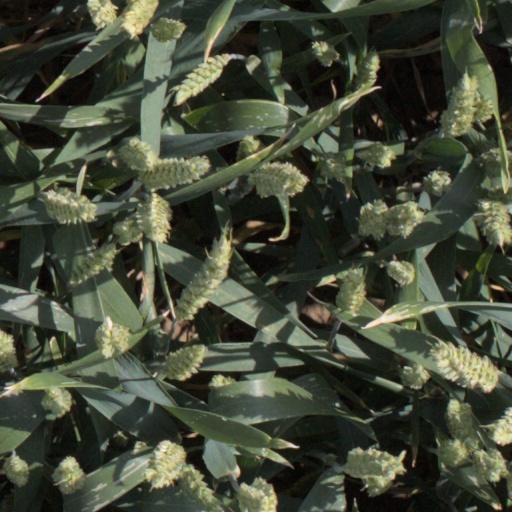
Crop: wheat